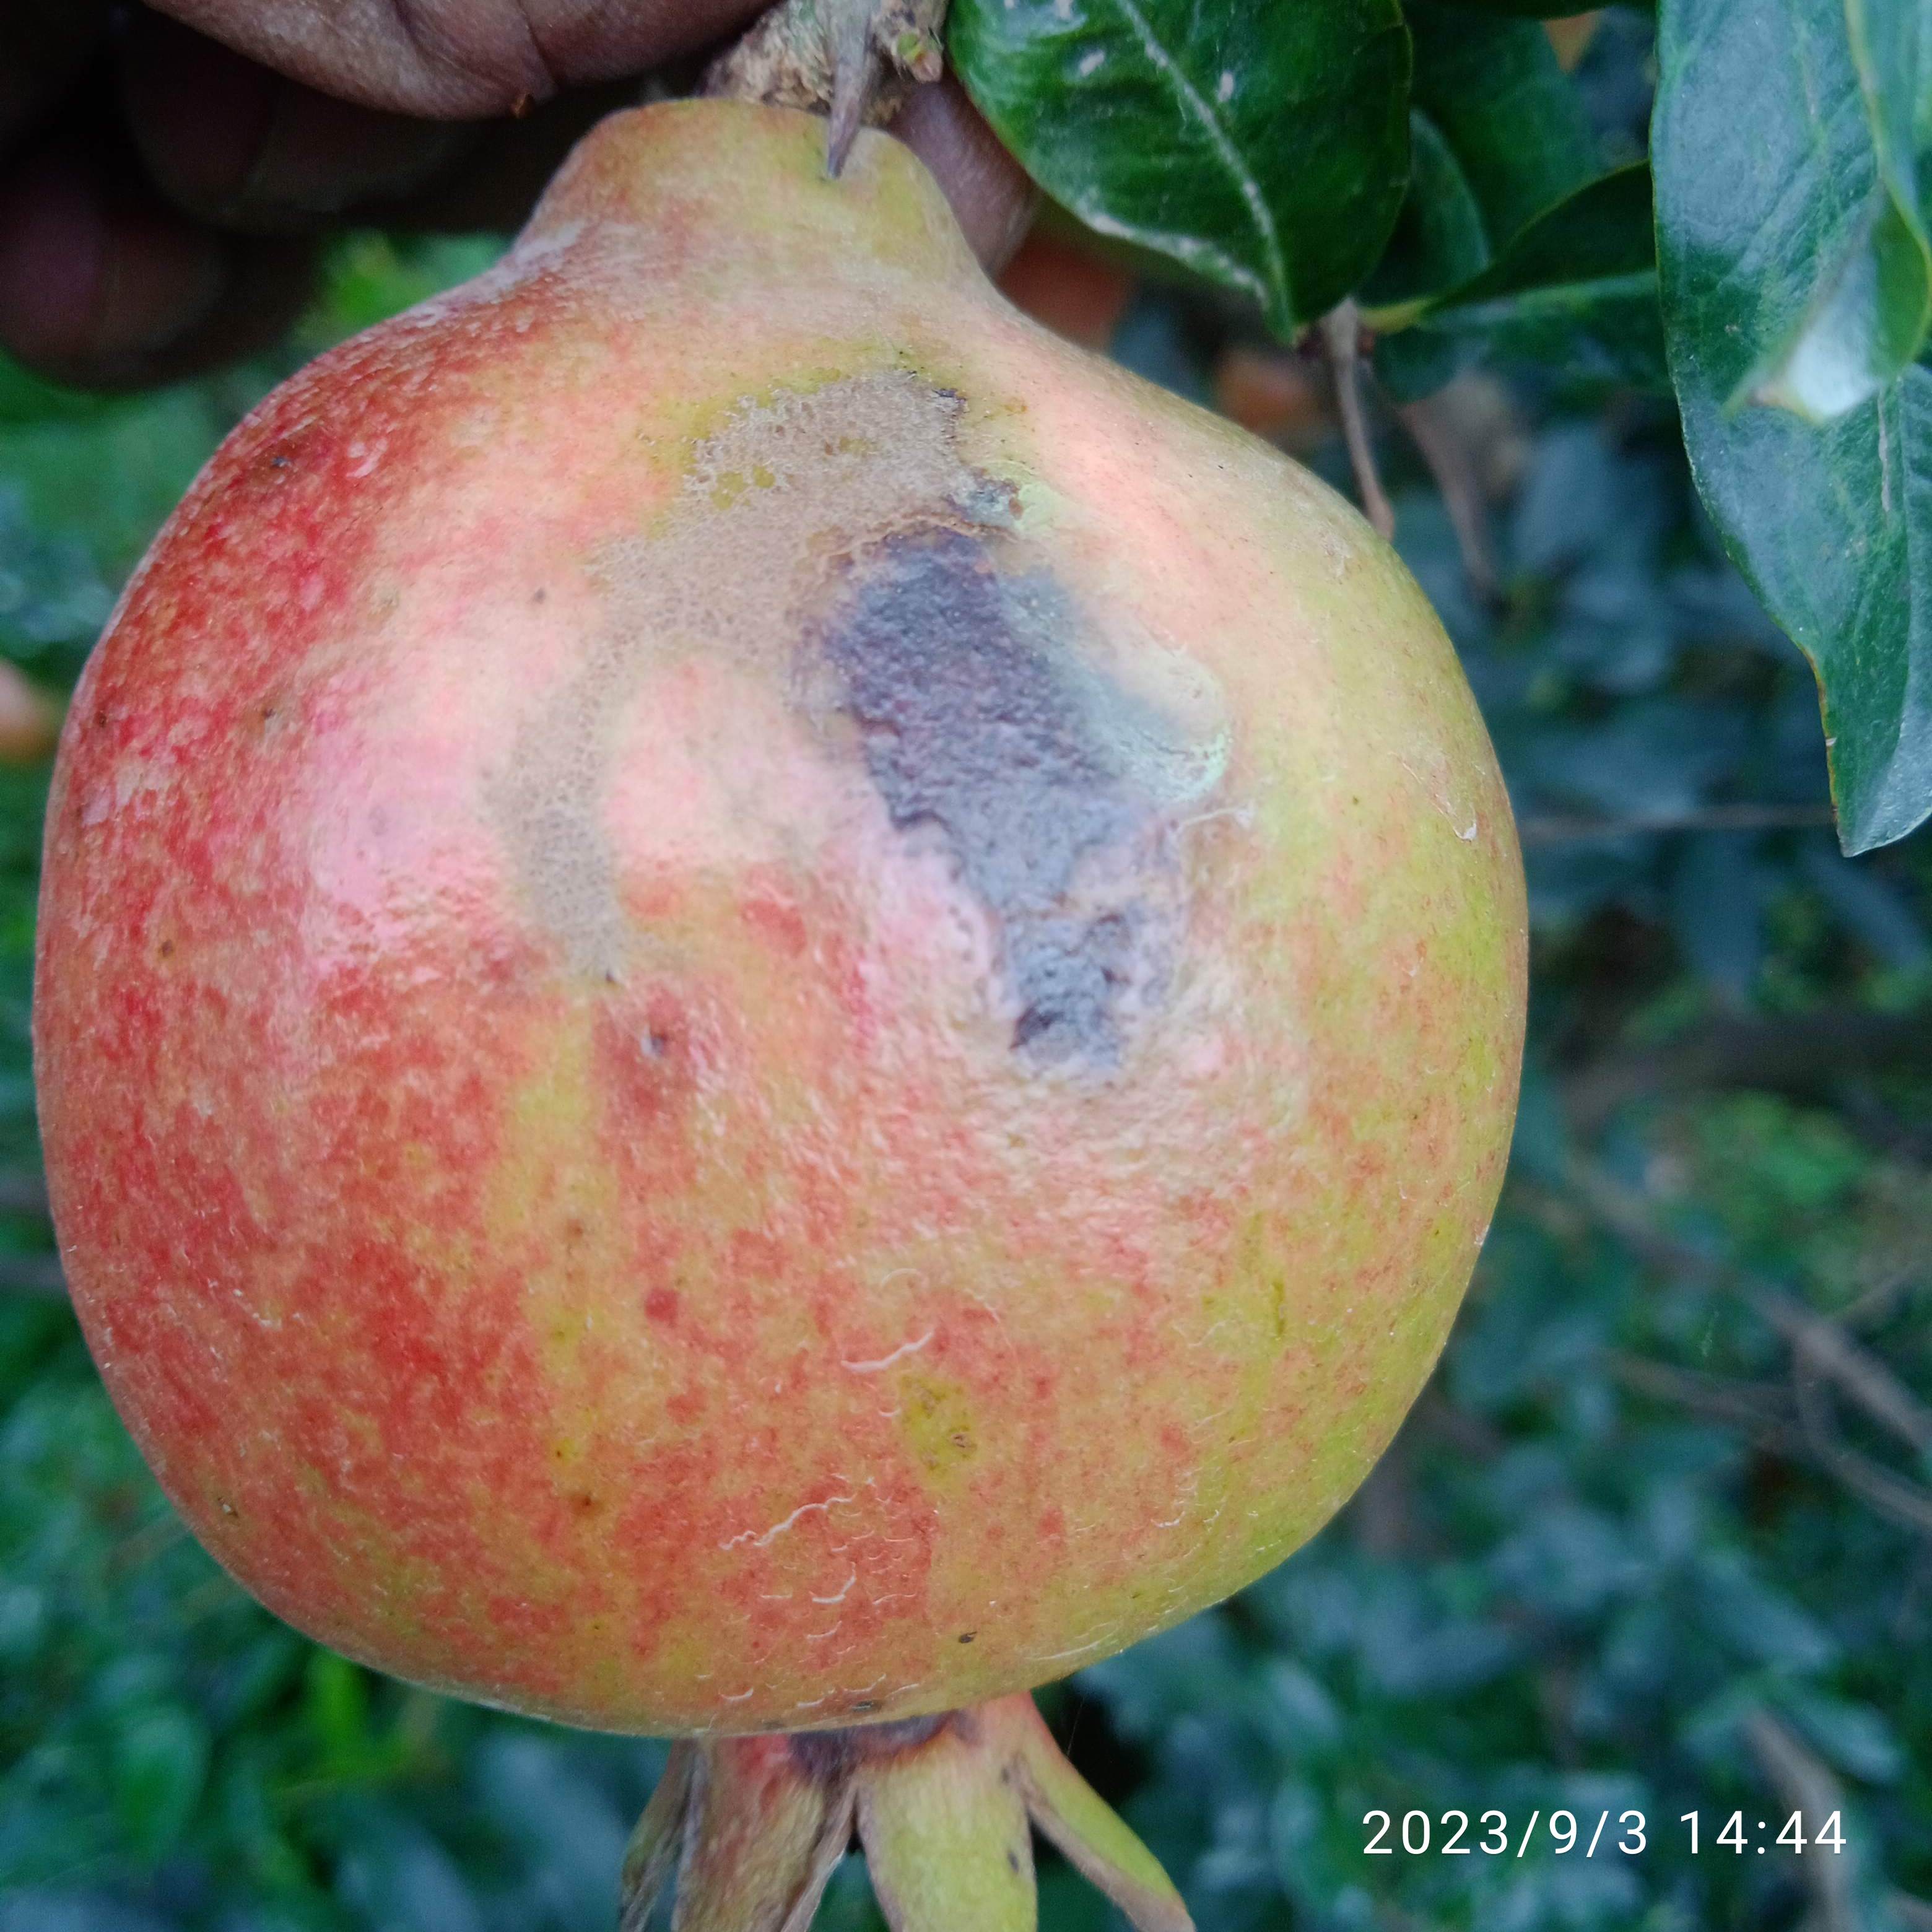
Label: Anthracnose